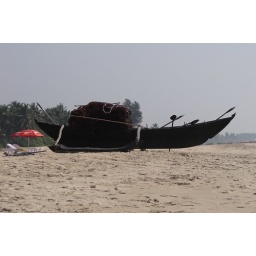
Fully loaded fishing boat on beach in Goa